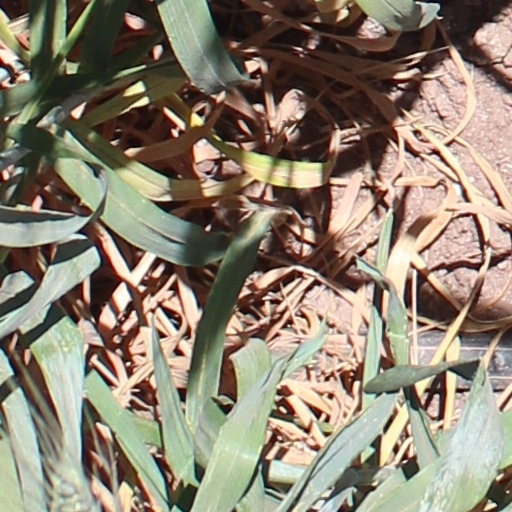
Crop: wheat